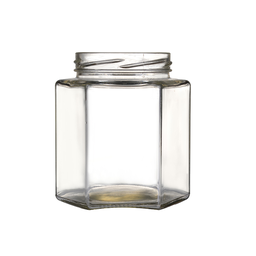
Label: glass